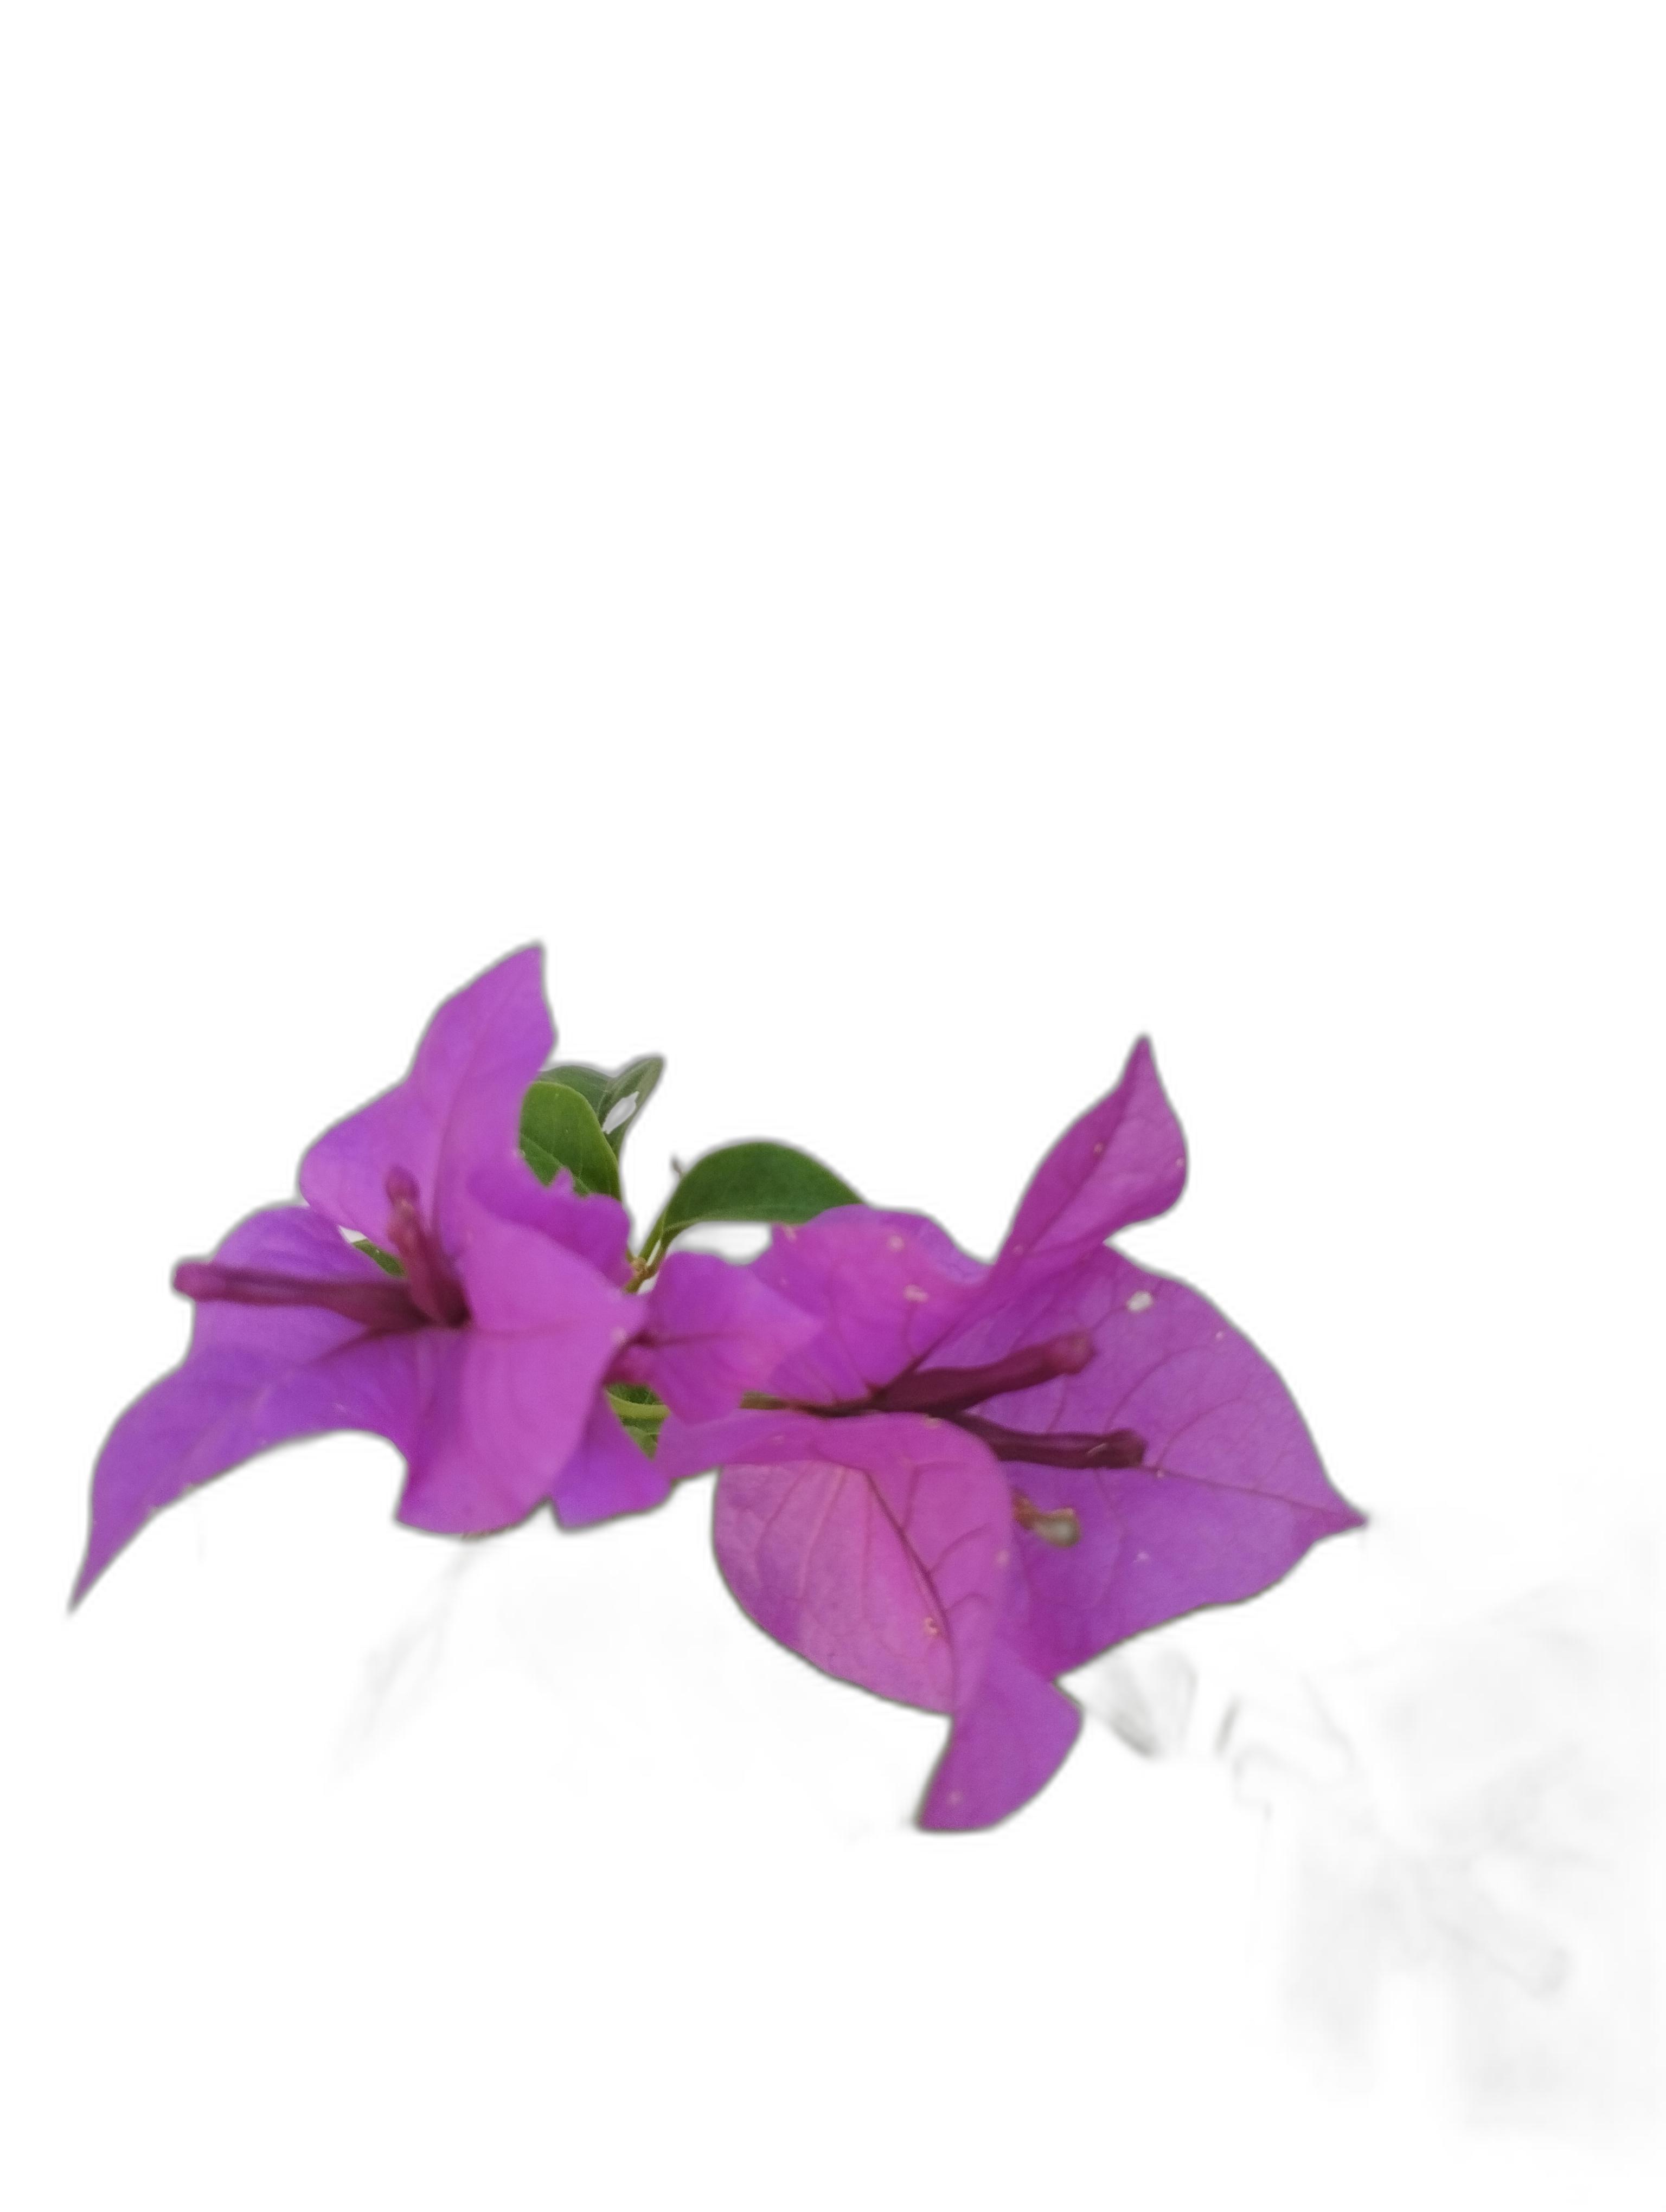
Label: Bougainvillea